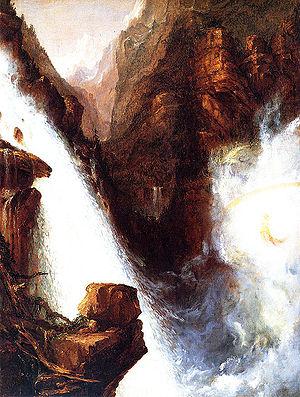
La Symphonie Manfred en si mineur, op. 58, est une œuvre de Piotr Ilitch Tchaïkovski en quatre scènes, d’après le poème dramatique Manfred de Lord Byron. Composée entre mai et septembre 1885, elle est créée à Moscou, le 11 mars 1886, sous la direction de Max Erdmannsdörfer.